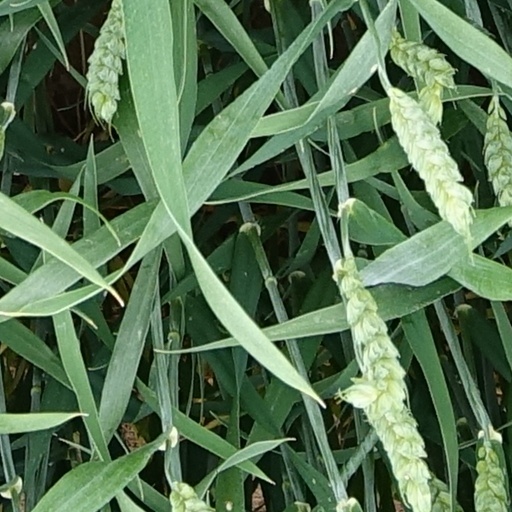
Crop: wheat